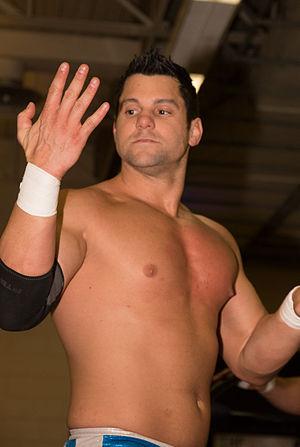
Eddie Maher est un lutteur professionnel américain qui travaille actuellement à la Impact ! Wrestling. Il est surtout connu pour son passage à la Ring of Honor où il a été 1 fois Champion du monde de la ROH, Champion du monde par équipe de la ROH avec Davey Richards avec qui il a formé The American Wolves et Champion de la Télévision de la ROH. Il remporte le tournoi ROH, Survival of the Fittest en novembre 2010. À la suite de la victoire du titre mondial, il devient le premier catcheur à être ROH Triple Crown Championship.